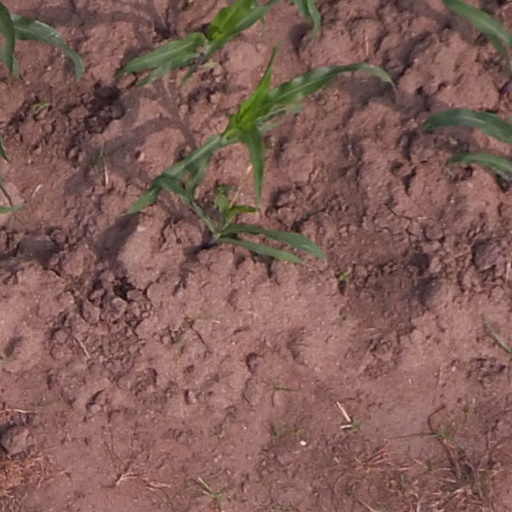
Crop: maize; corn